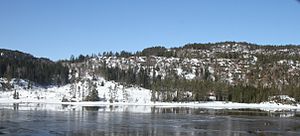
Herefossfjorden
Herefossfjorden er en sø som ligger i Birkenes kommune i Agder fylke i Norge.